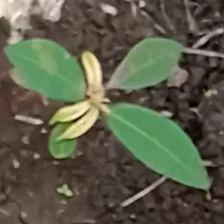
Weed species: Moti_dudhi(Euphorbia_geneculata_L)